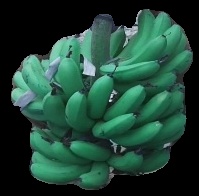
Variety: pachbale
Grade: grade3